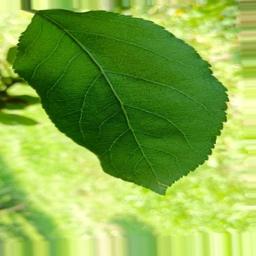
Label: Healthy